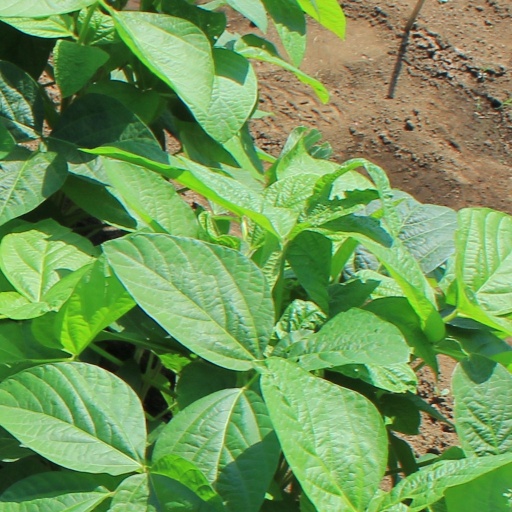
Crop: soybean